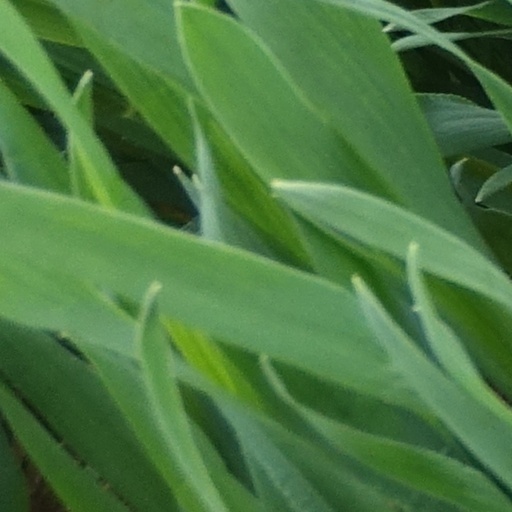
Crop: wheat